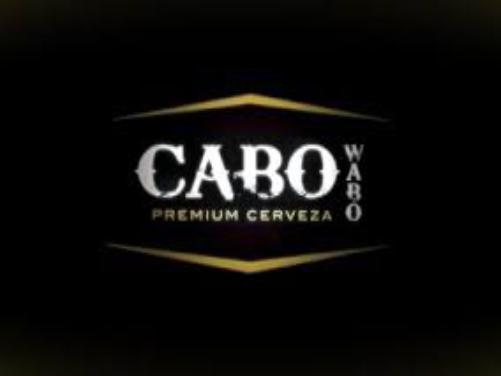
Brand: Cabo Wabo
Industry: Food